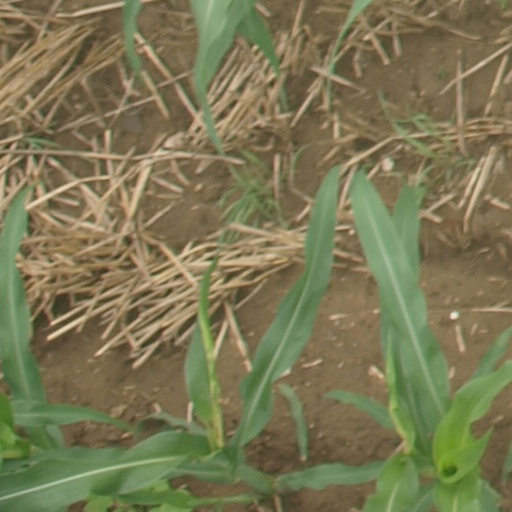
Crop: maize; corn